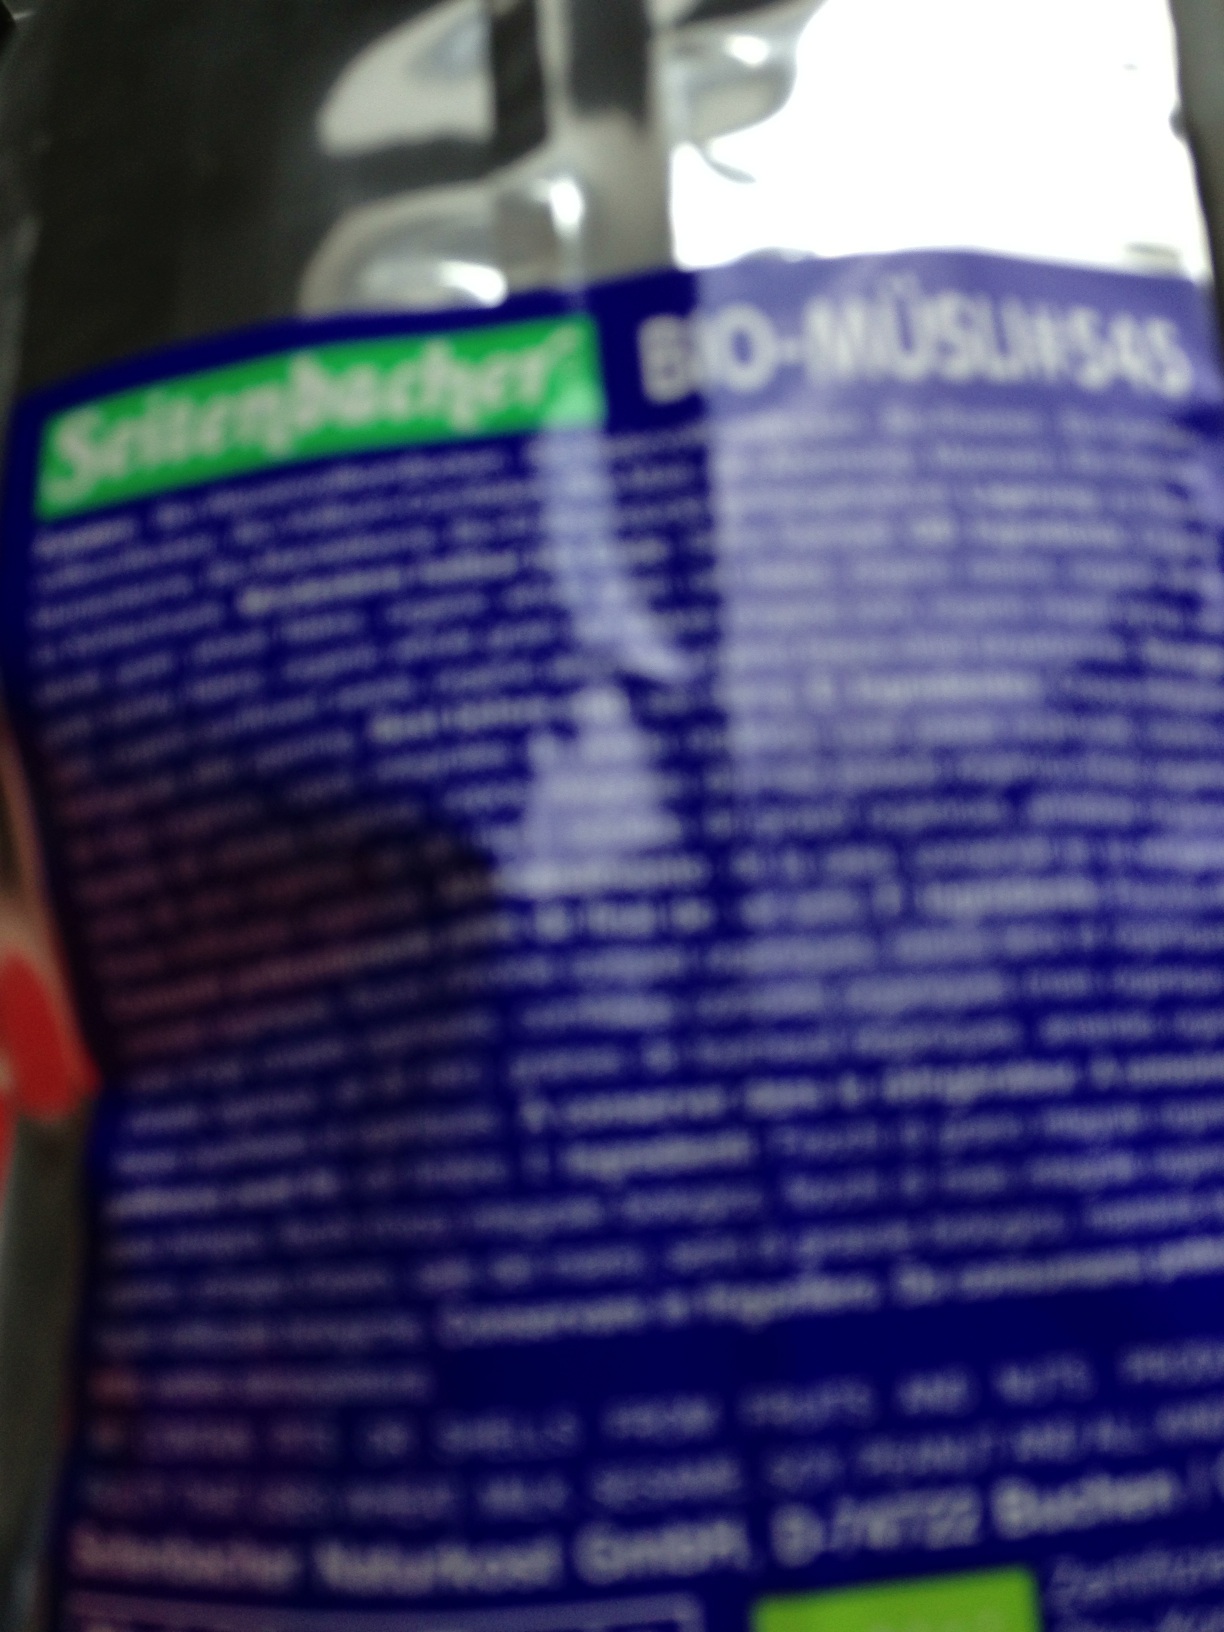Question: Please tell me the expiration date of this product. Thank you.
Answer: unanswerable